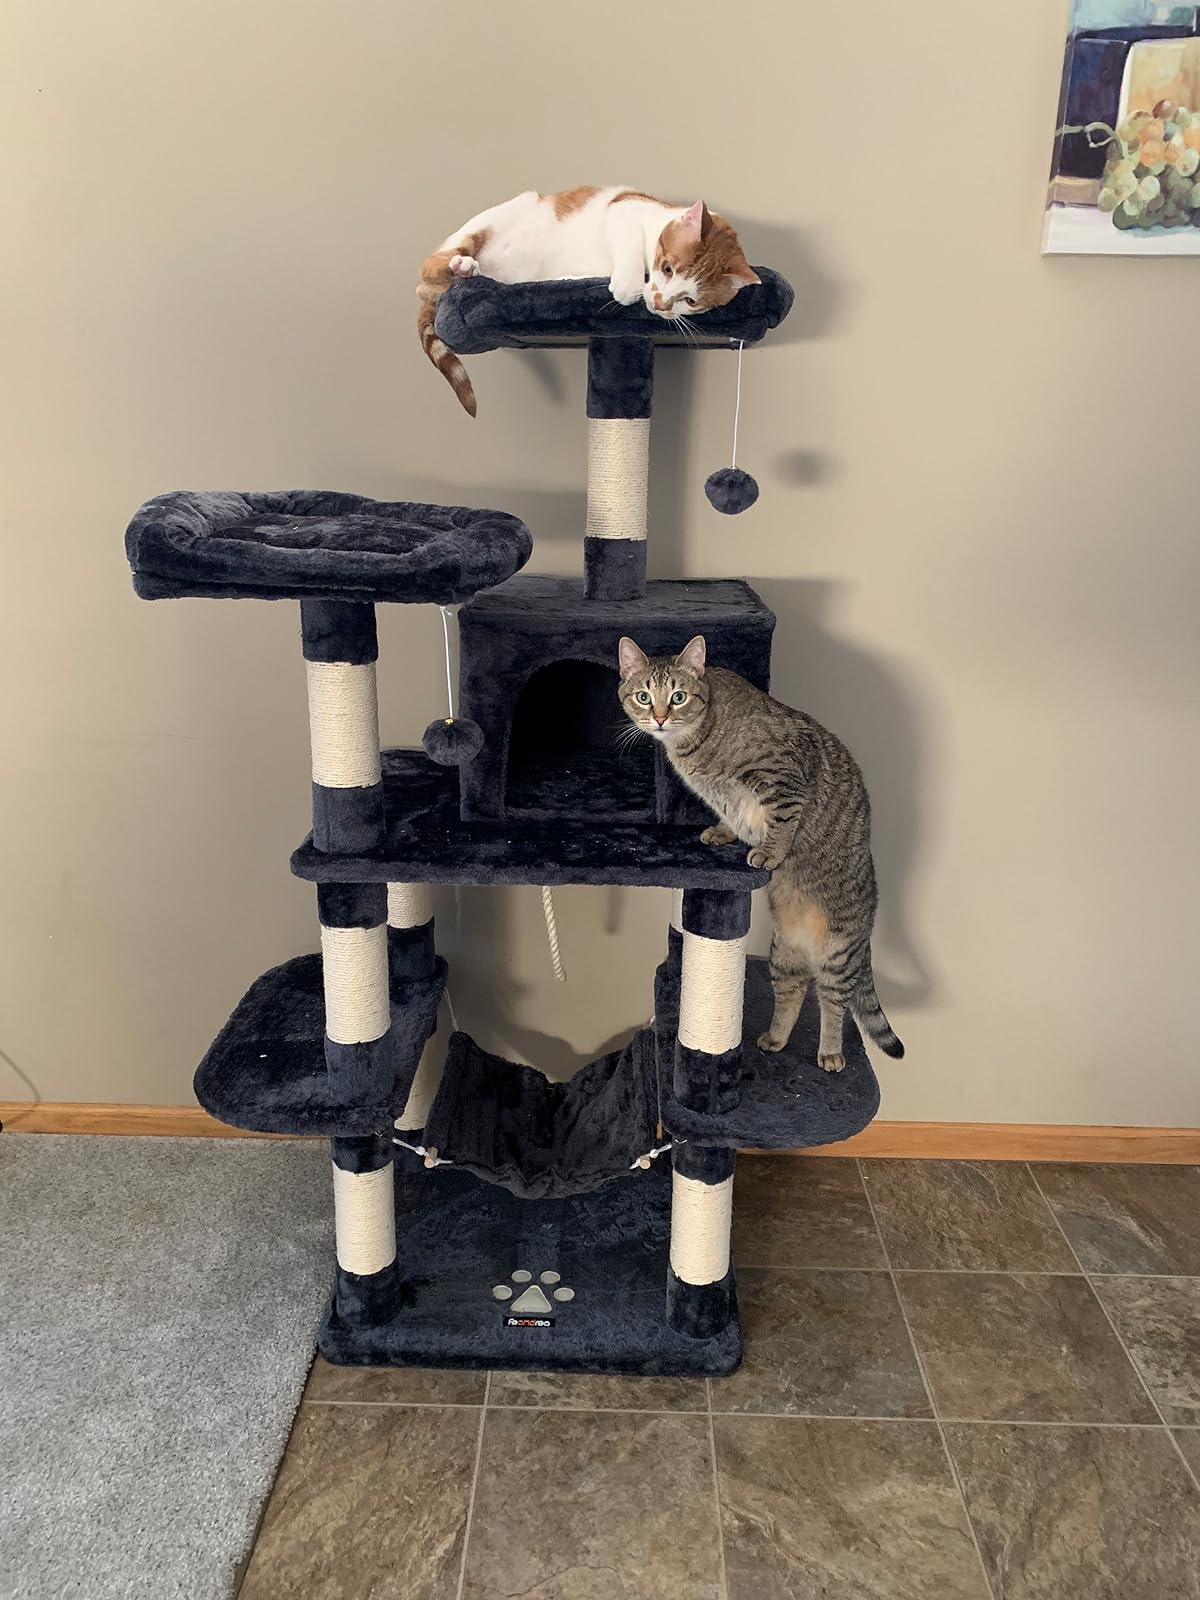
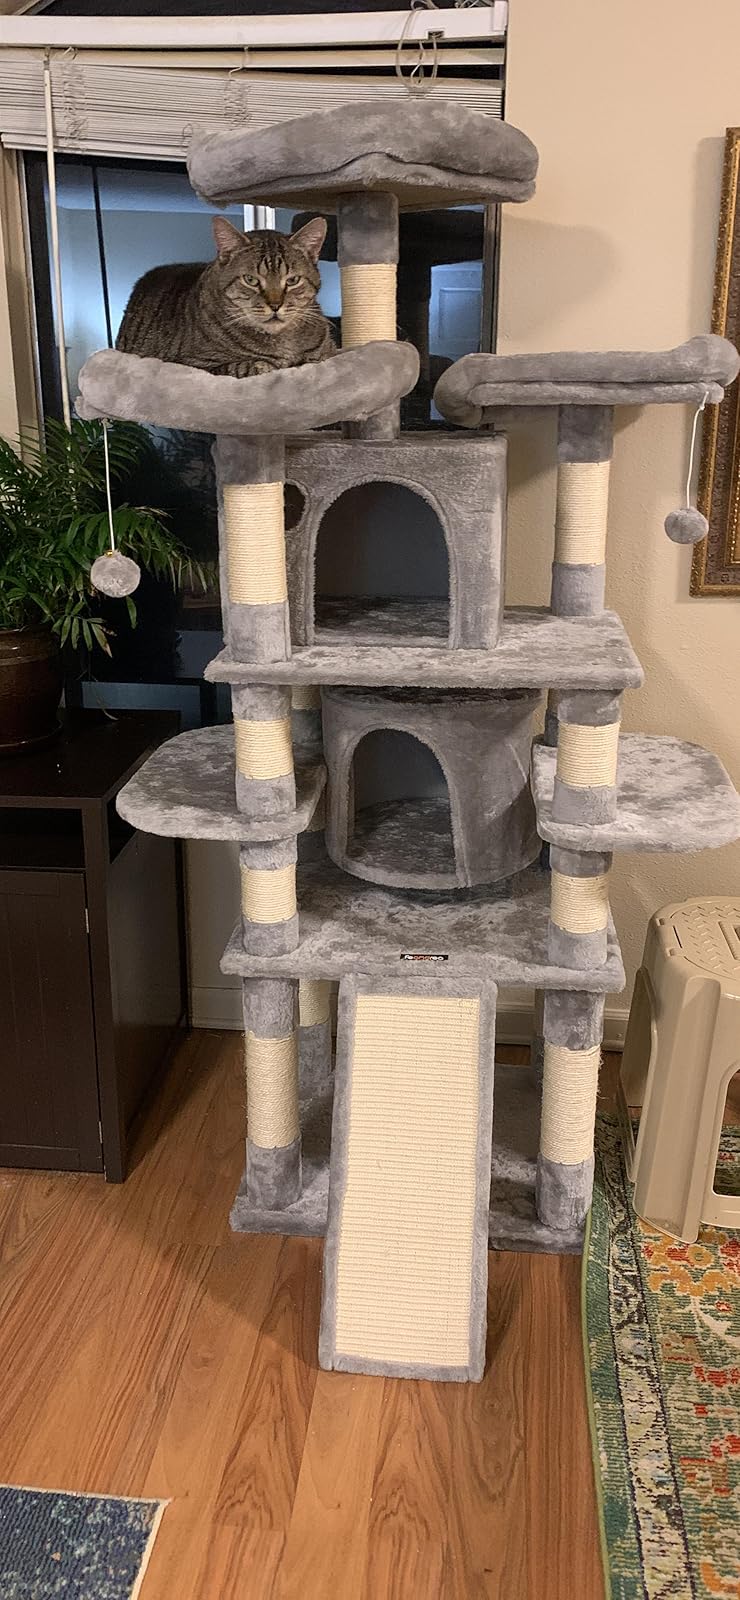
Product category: items_cat tree
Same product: no